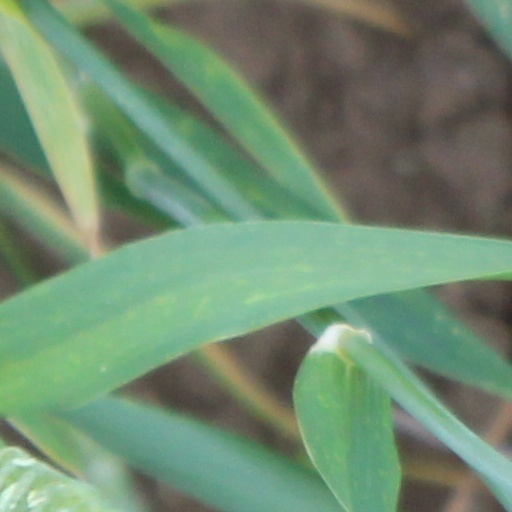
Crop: wheat